World War II ship camouflage measures of the United States Navy

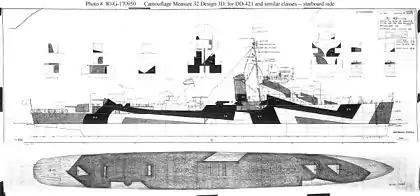
Pattern sheet, Measure 32/3D for s

The British Royal Navy established an Admiralty camouflage section in October 1940. Initial Admiralty disruptive camouflage schemes employed polygons of multiple shades of gray, blue and green so at least two of the colors would blend with background sea or sky under different light conditions. Experience showed the polygons were too small to be differentiated at effective camouflage ranges. Simplified Admiralty light and dark disruptive schemes were promulgated in 1942 to use larger and simpler polygons with no more than four colors.